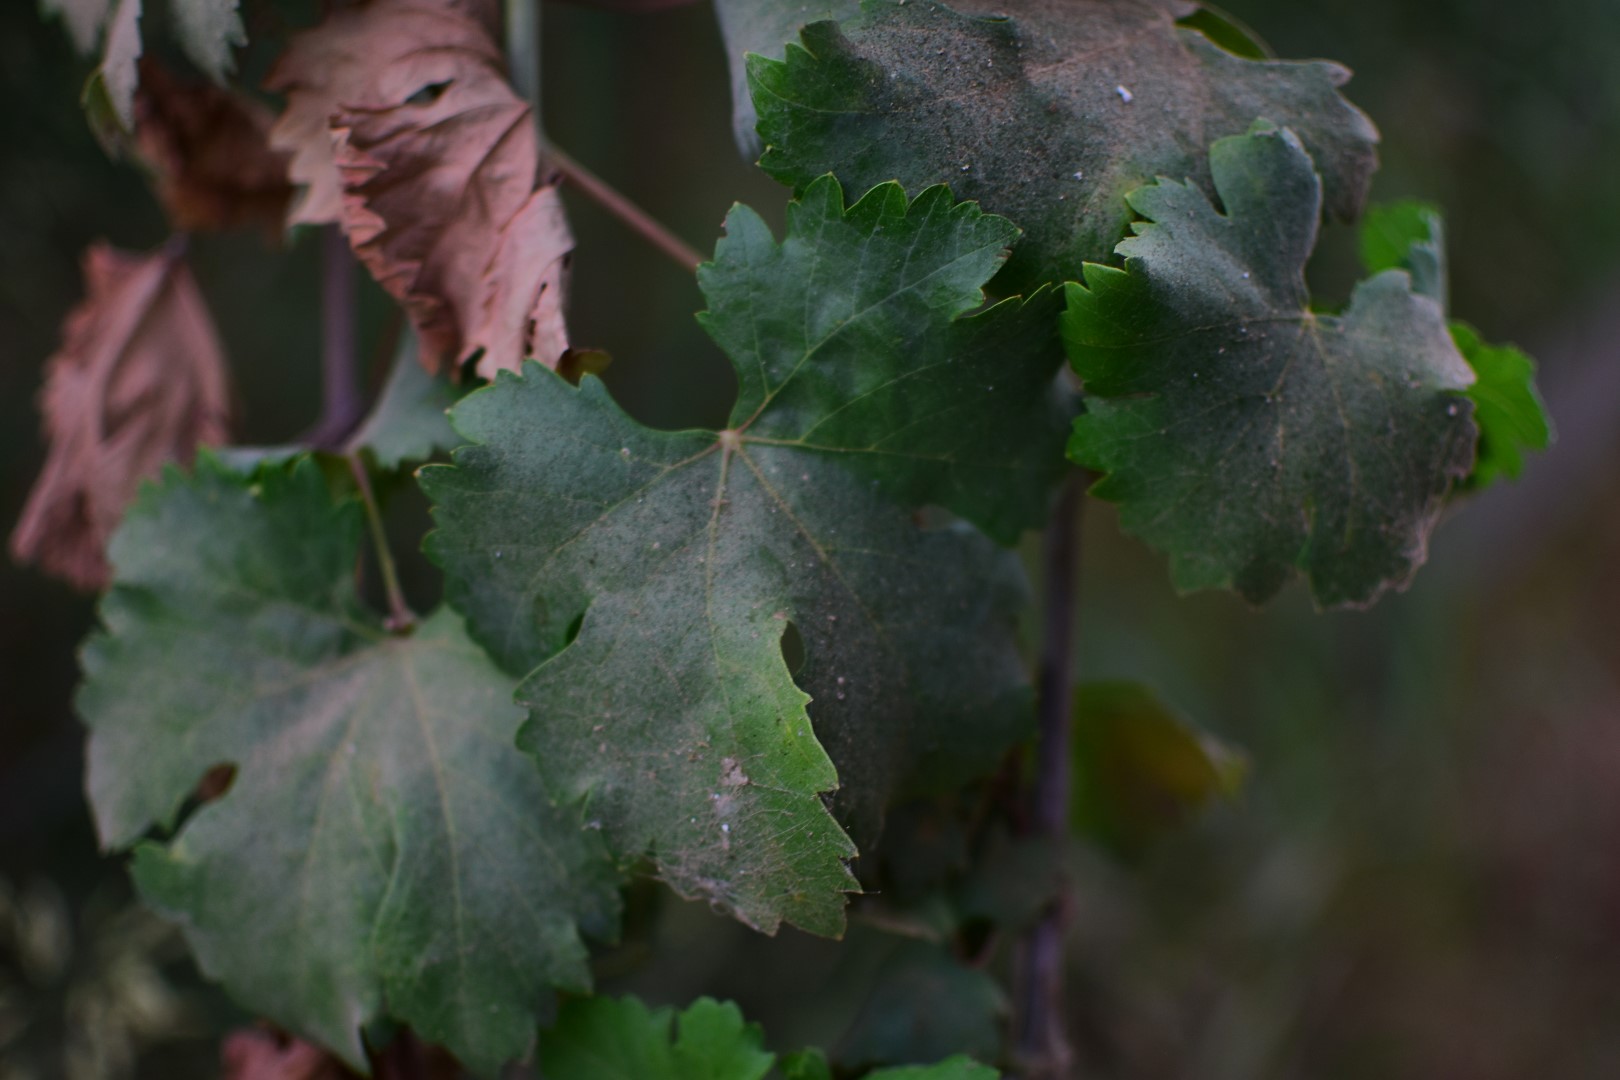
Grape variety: Aswud Balad